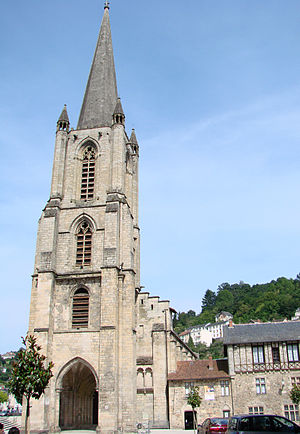
Tulle / Historiske steder
Katedralen Notre-Dame fra 1100-tallet
Tulle er en mindre fransk provinsby. Den er hovedsæde i departementet Corrèze.